Codex Sangallensis 484

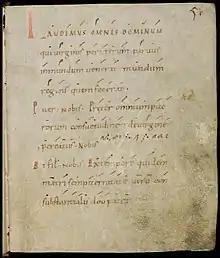
Example of the neumic notation in the Codex Sangallensis 484

The origins of the manuscript can be viewed as a part of a bigger process of trope writing, including the literary extension of originally Roman liturgy. This process was not only shaped by the three influential figures Tuotilo, Notker and Ratpert at the abbey in St. Gallen, but also occurred in the larger context of the entire Frankish empire. In its origin, the process can be traced back to a capitulary issued by Charlemagne in which he, among other things, demanded the mastery as well as the execution of the existing Roman liturgy by the clergy. A process of textualization and thus the capturing of liturgic material in the form of text and the at the time novel neumic notation developed in the Frankish kingdom. This development went hand in hand with the invention of new material in the form of sequences and tropes and outlasted the end of the 10th century. The Frankish appropriation of older liturgy in St. Gallen, particularly in its quality and quantity, is unique and is reflected in the production of several musical manuscripts, to which the Cod. Sang. 484 makes an important contribution.